Sulfinamide

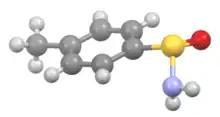
Structure of Davis' sulfinamide ("p"-tolylsulfinamide), highlighting the pyramidal nature of the S center

Sulfinamides do not undergo inversion. They can therefore be synthesised and/or isolated in enantiopure forms. This has led to their use as chiral ammonia equivalents. Chiral sulfinamides such as "tert"-butanesulfinamide, "p"-toluenesulfinamide and 2,4,6-trimethylbenzenesulfinamide are all chiral auxiliaries.